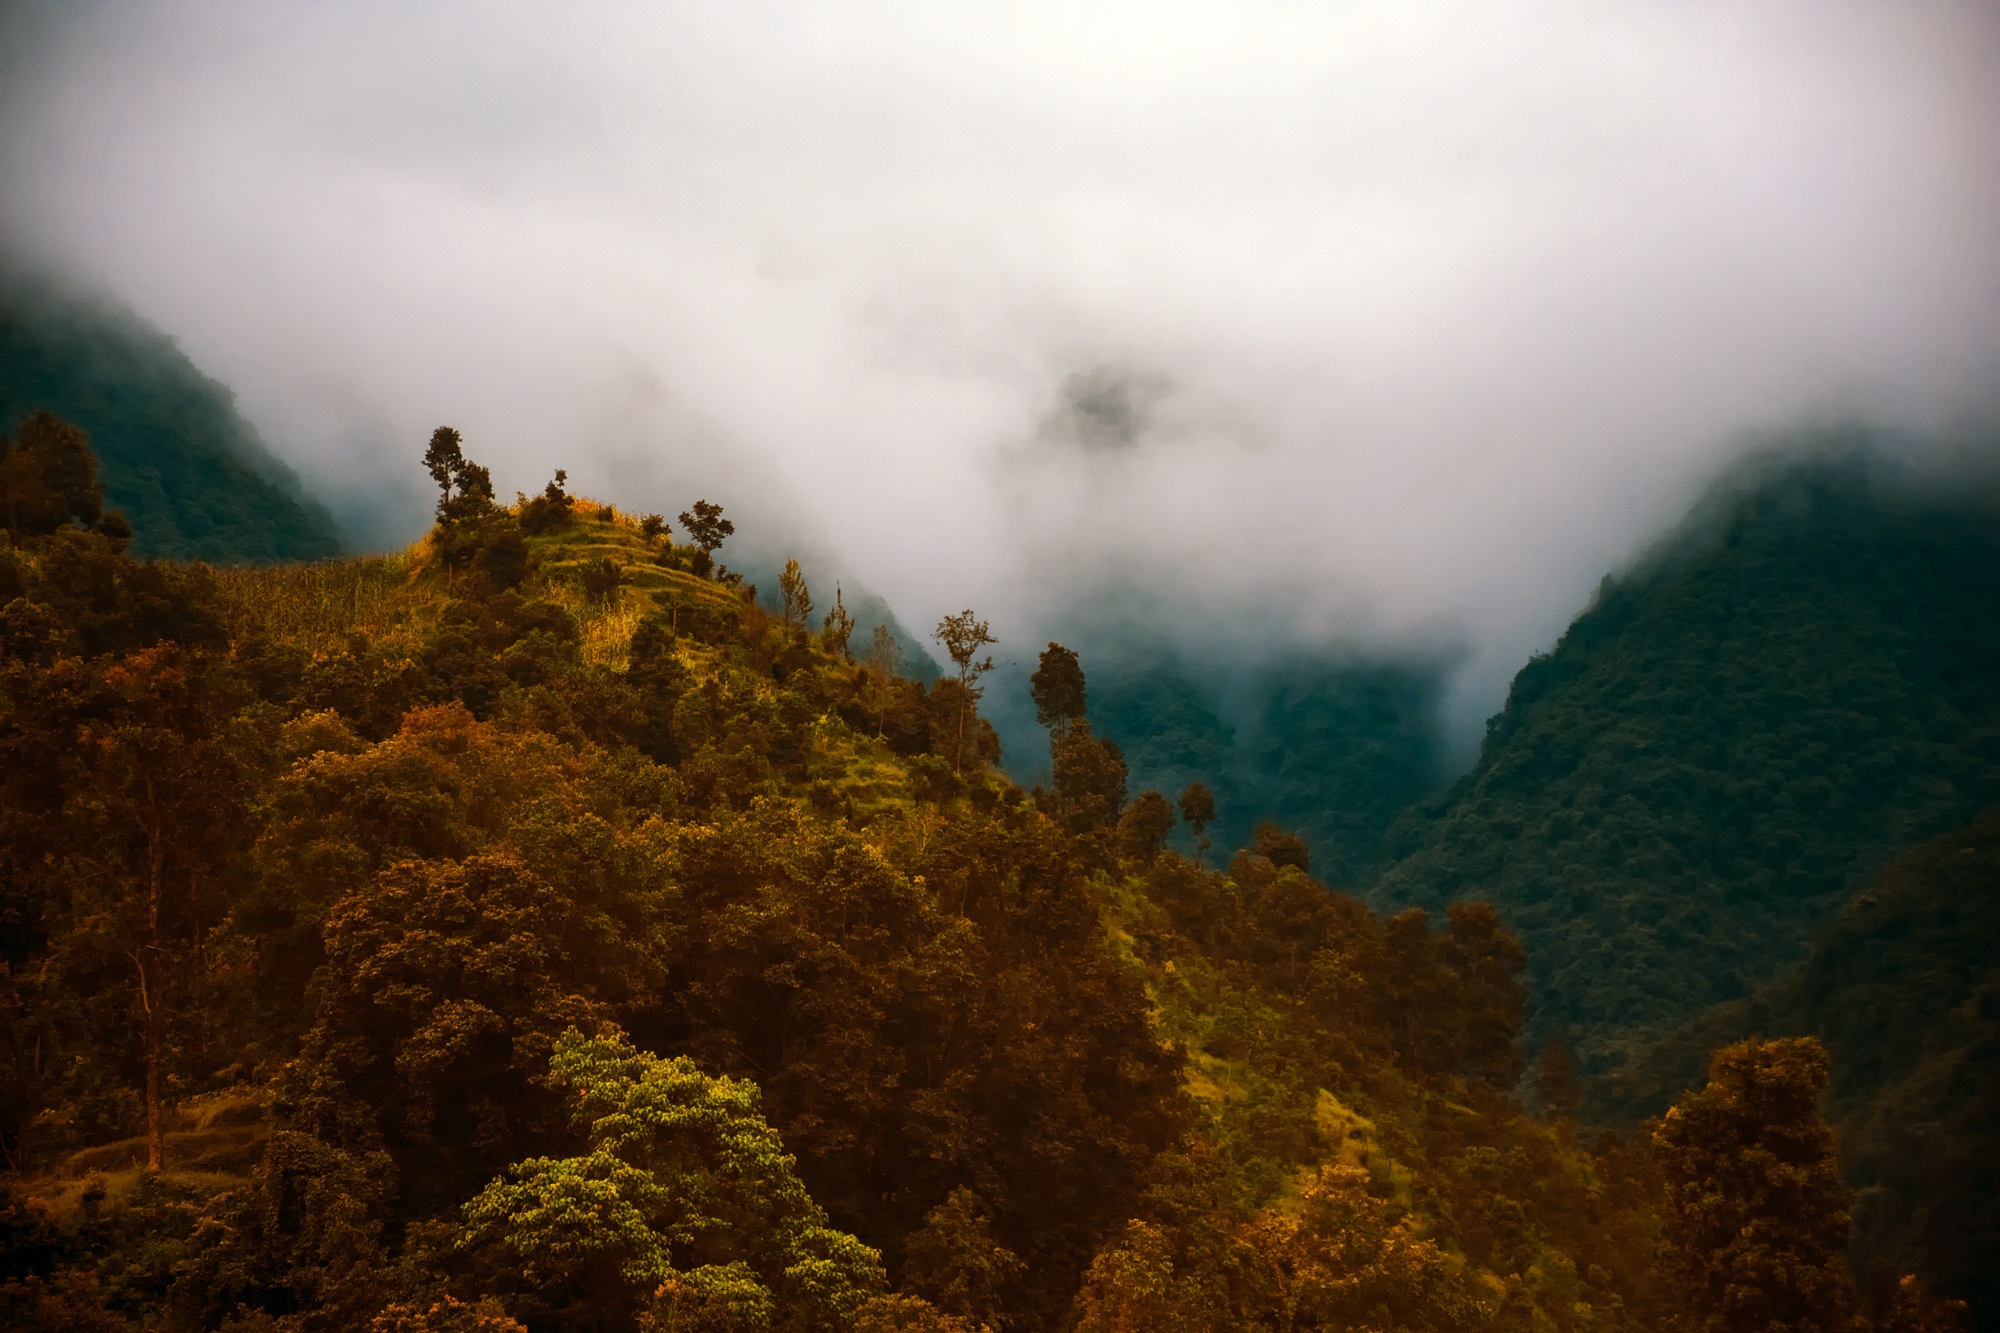
landscape, tree, nature, forest, rock, wilderness, mountain, cloud, sky, fog, sunrise, mist, countryside, sunlight, morning, leaf, hill, valley, mountain range, country, rural, jungle, autumn, haze, gorge, terrain, ridge, summit, nepal, trees, outdoors, woods, hdr, mountains, ravine, landform, geographical feature, atmospheric phenomenon, mountainous landforms